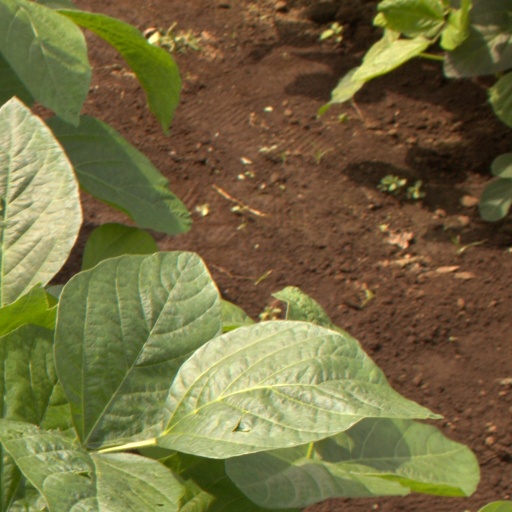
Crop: soybean